World Teachers' Day

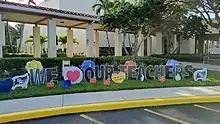
Teacher Appreciation Week decoration at a school in Florida.

World Teachers' Day is an international day held annually on 5 October to celebrate the work of teachers. Established in 1994, it commemorates the signing of recommendation by the International Labour Organization (ILO) and the United Nations Educational, Scientific and Cultural Organization (UNESCO). The 1966 "ILO/UNESCO Recommendation concerning the Status of Teachers" is a standard-setting instrument that addresses the status and situations of teachers around the world. This recommendation outlines standards relating to education personnel policy, recruitment, and initial training as well as the continuing education of teachers, their employment, and working conditions. World Teachers' Day aims to focus on "appreciating, assessing and improving the educators of the world" and to provide an opportunity to consider issues related to teachers and teaching.